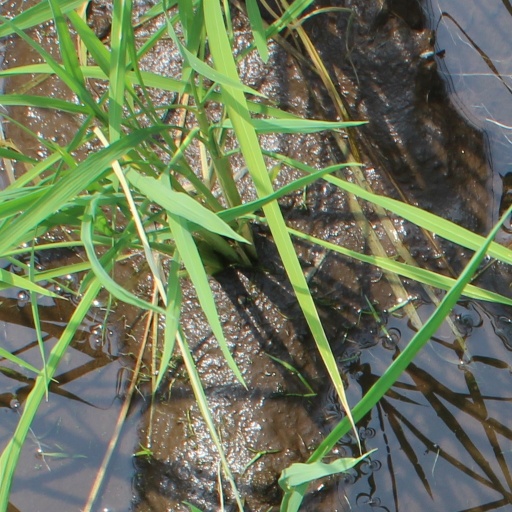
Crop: rice